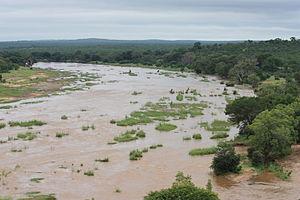
La rivière Olifants est une rivière africaine, affluent du Limpopo qui coule en Afrique du Sud et au Mozambique.